Jersey Shore

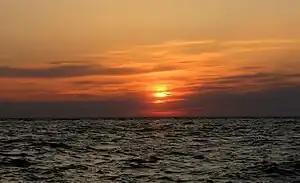
Sunset from Sunset Beach at Cape May Point

The Jersey Shore, commonly called the Shore by locals, is the coastal region of the U.S. state of New Jersey. The term encompasses about of oceanfront bordering the Atlantic Ocean, from Perth Amboy in the north to Cape May Point in the south. The region includes Middlesex, Monmouth, Ocean, Atlantic, and Cape May counties, which are in the central and southern parts of the state. Located in the center of the Northeast Megalopolis, the northern half of the shore region is part of the New York metro area, while the southern half of the shore region is part of the Philadelphia metro area. The Jersey Shore hosts the highest concentration of oceanside boardwalks in the United States.